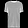
Label: T - shirt / top